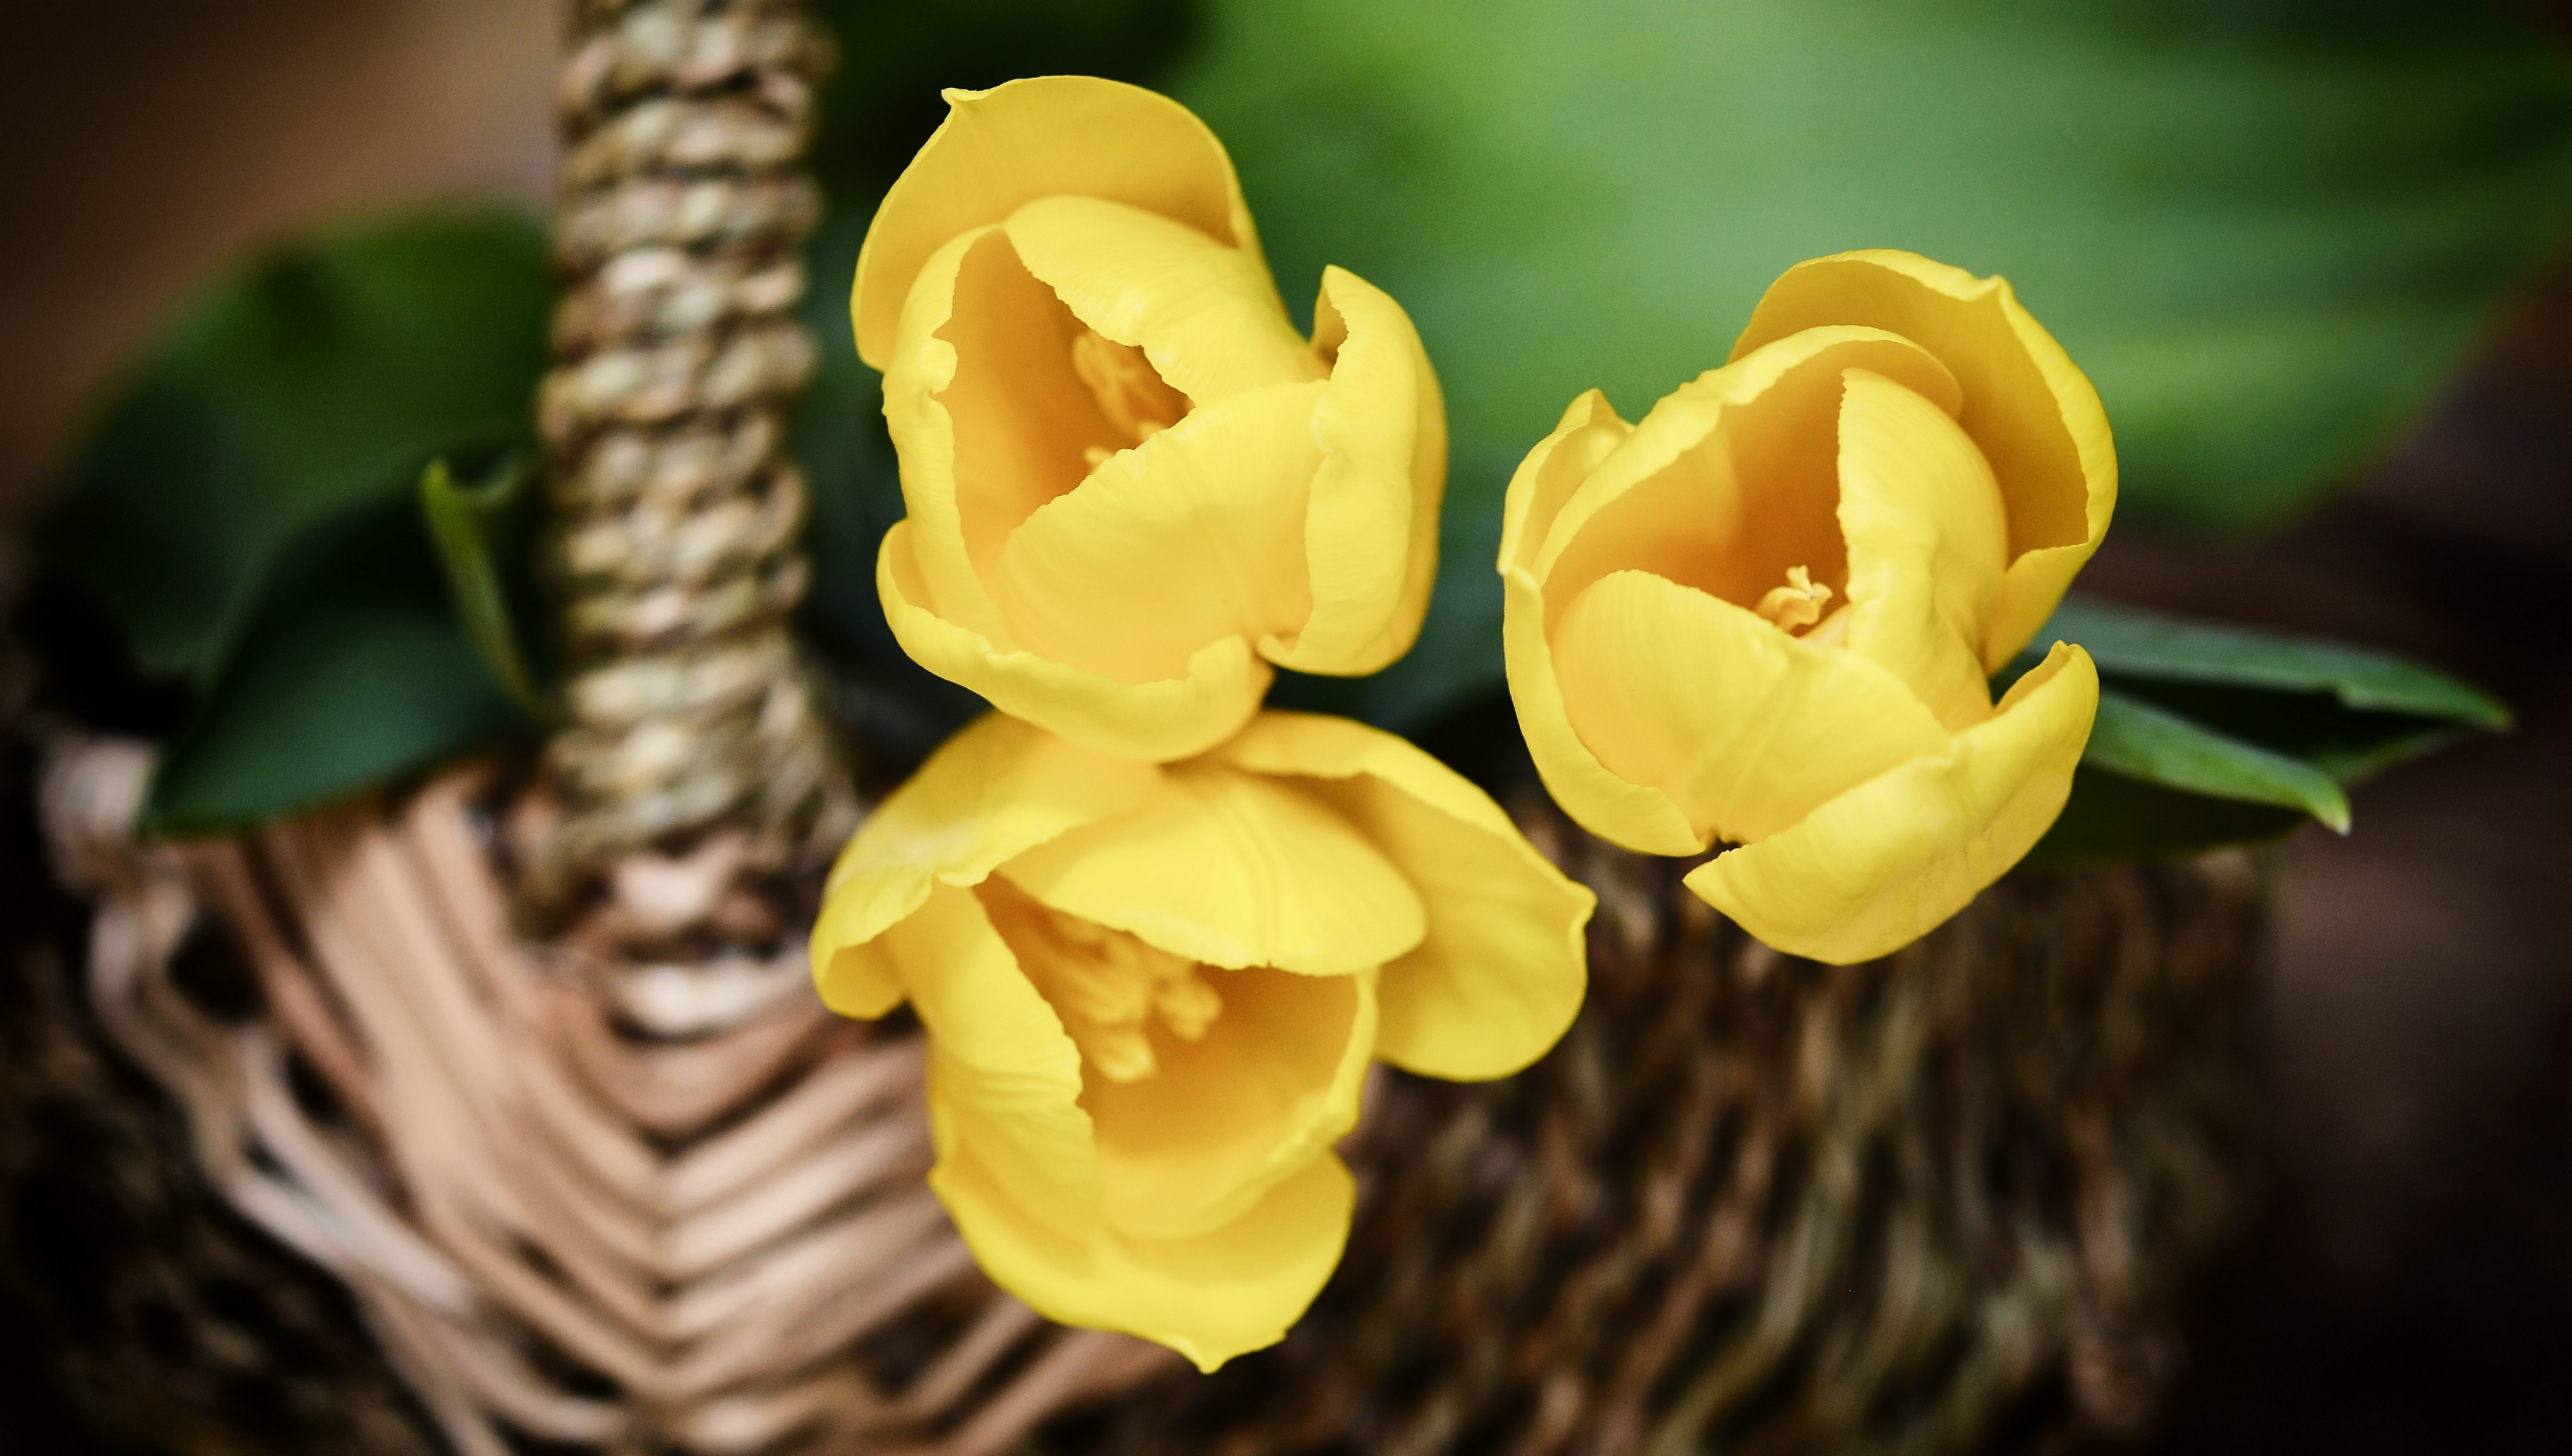
nature, blossom, plant, photography, leaf, flower, petal, green, botany, yellow, basket, close, flora, wildflower, flowers, close up, tulips, yellow flowers, macro photography, flowering plant, flower basket, plant stem, land plant